Shards of a Broken Crown

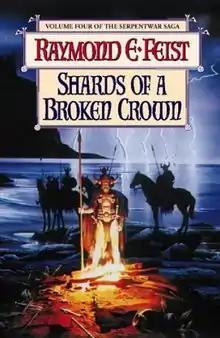
First UK edition

Shards of a Broken Crown is a 1998 fantasy novel by American writer Raymond E. Feist, the fourth and final book of his Serpentwar Saga and the twelfth book of his Riftwar cycle.